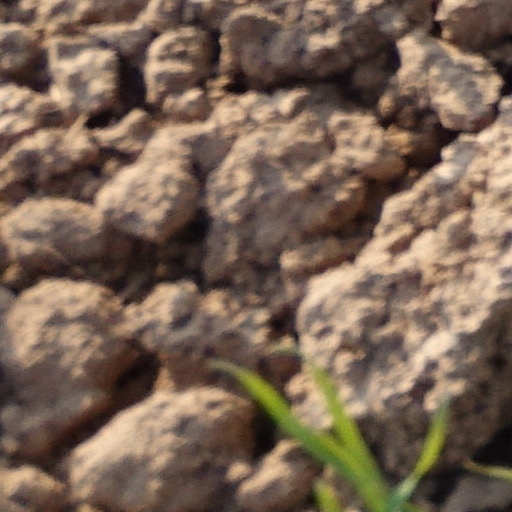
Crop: wheat